Allen Memorial Medical Library

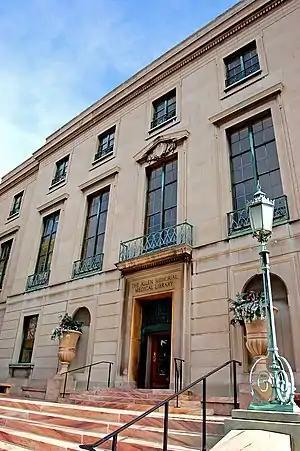
Front façade of the Allen Memorial Library

Allen Memorial Medical Library is located along Euclid Avenue on the campus of Case Western Reserve University in Cleveland, Ohio. Completed in 1926, the building was named in honor of Dudley P. Allen. Designed by the Cleveland firm of Walker and Weeks in a classical revival style, it was constructed with Indiana limestone on a pink Georgia marble base. It was listed in the National Register of Historic Places on 1982-11-30 and is a Cleveland Landmark. Along with serving as a library, the building's 450 seat auditorium serves as classroom for students of Case Western Reserve University.